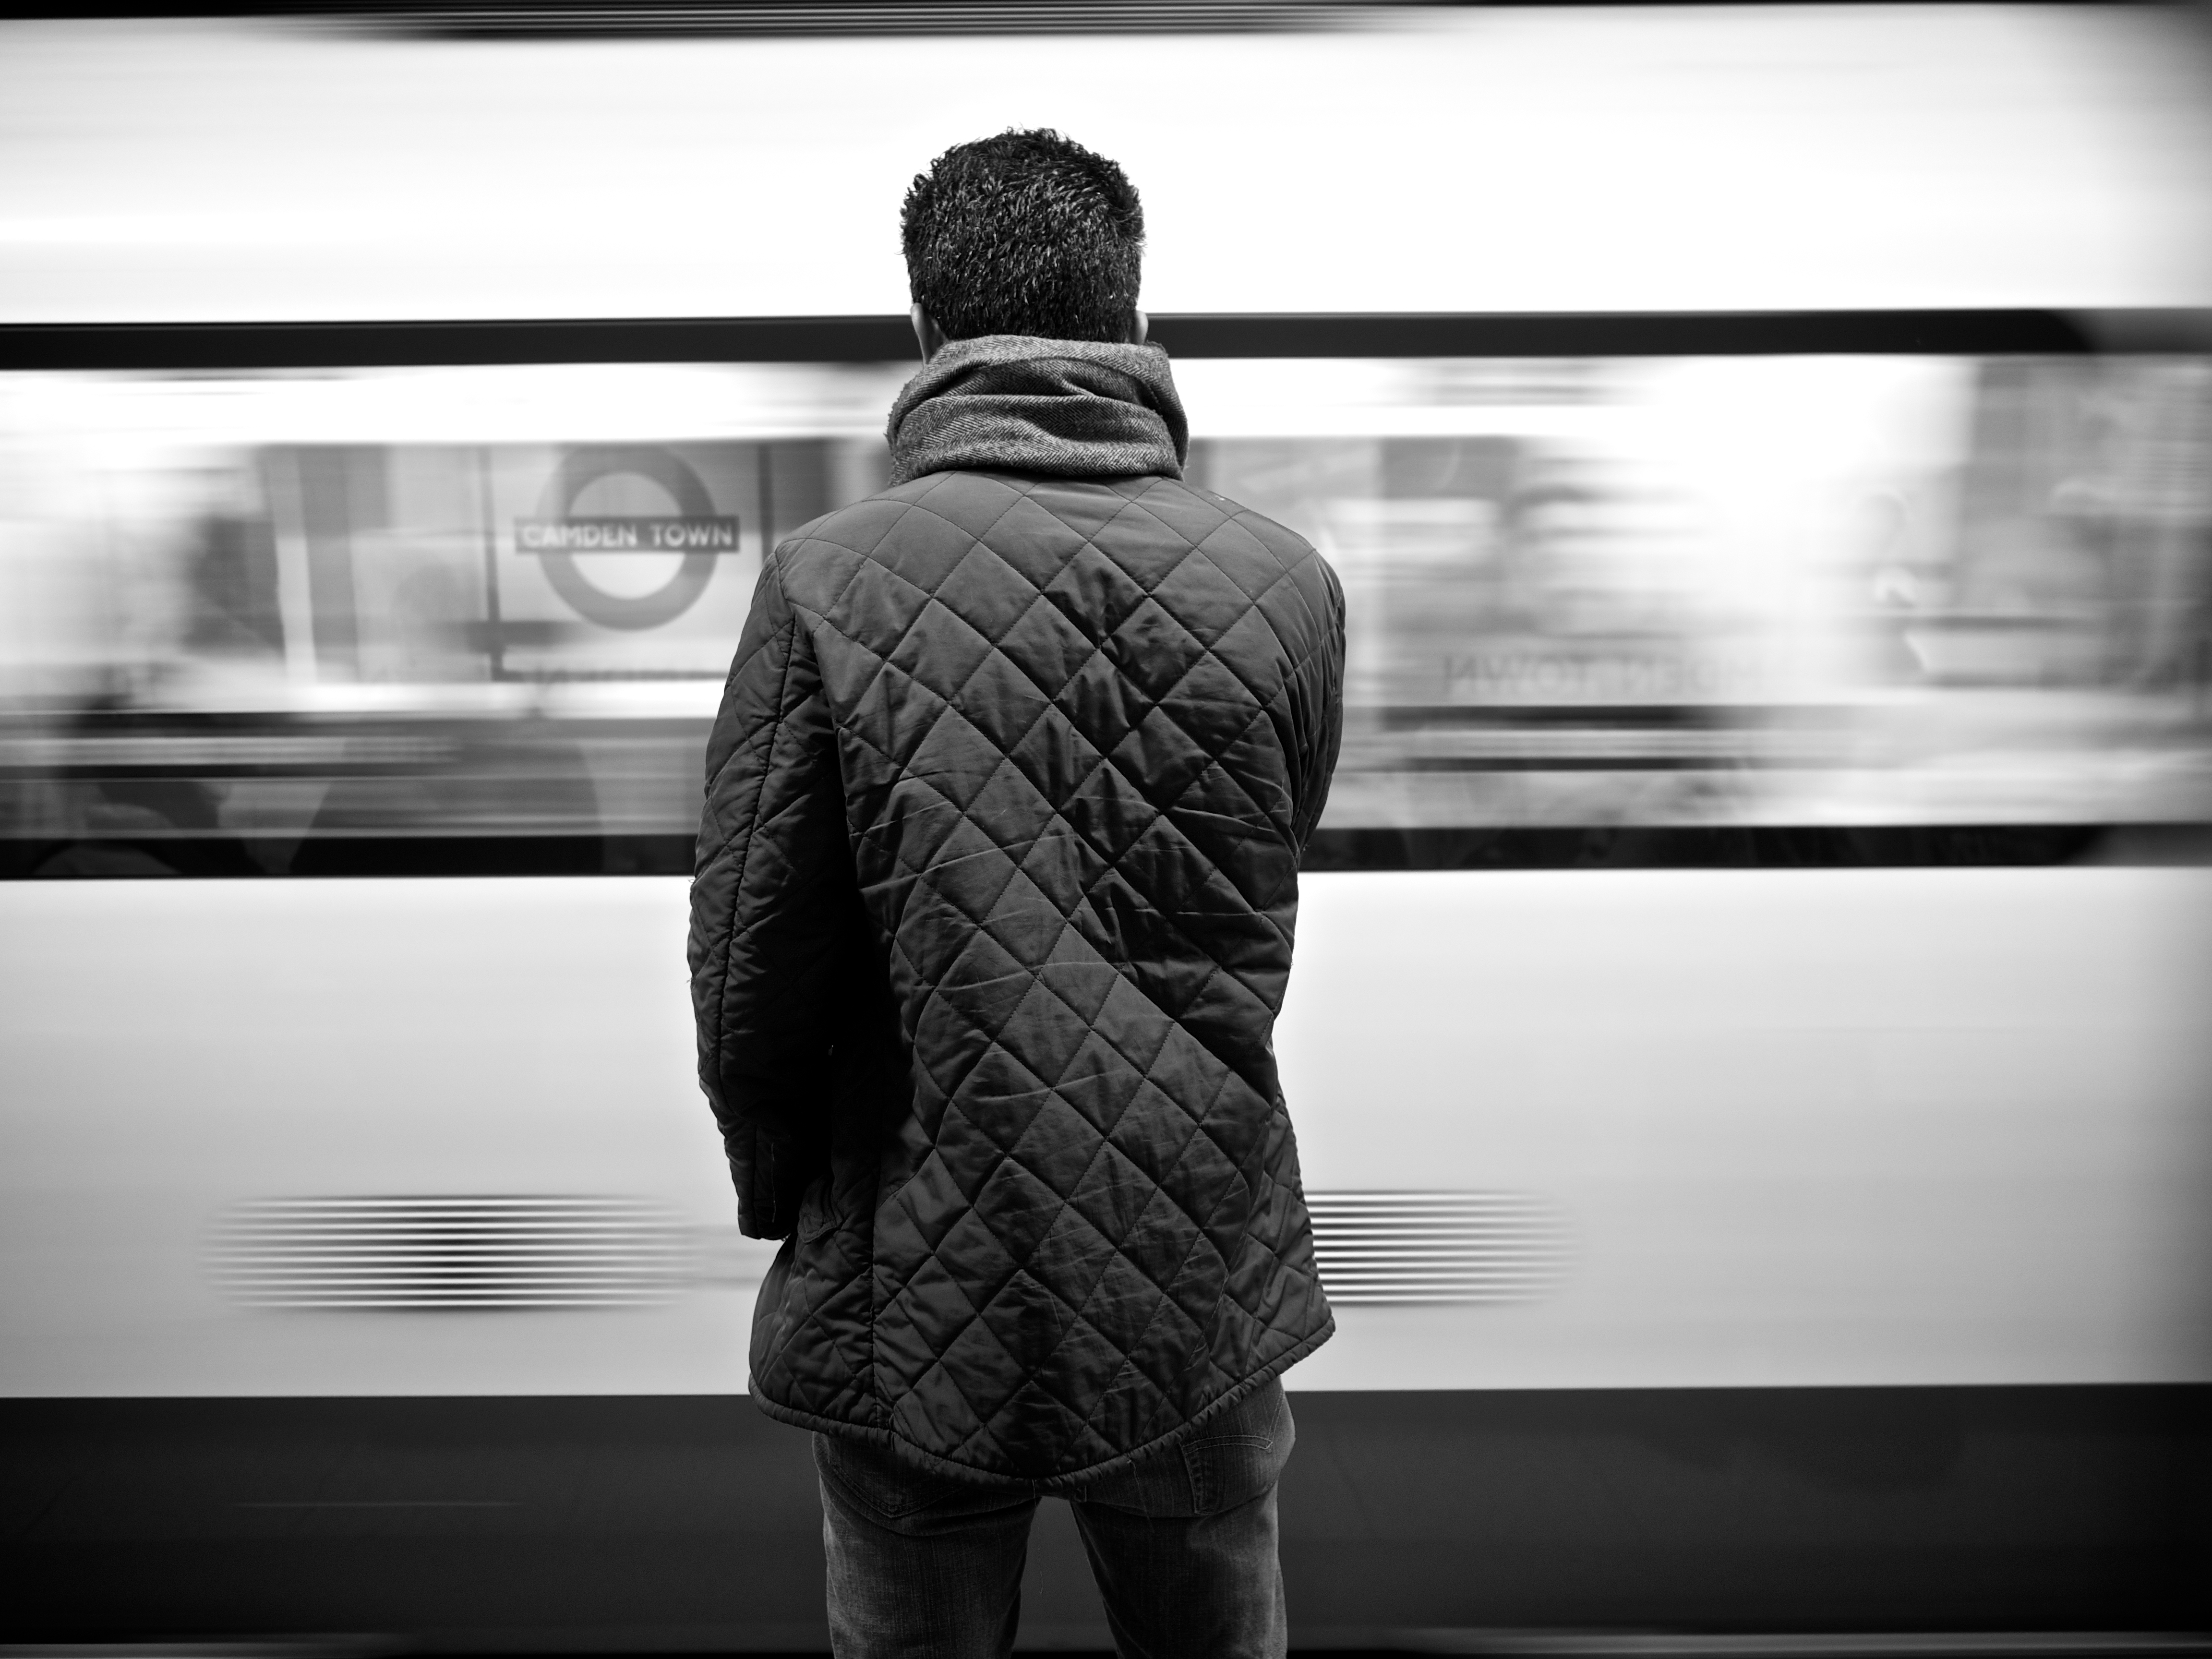
black and white, white, street, photography, ebook, sitting, training, black, monochrome, streetphotography, flickr, thomas, video, olympus, photograph, omd, fuji, leica, monochrom, leuthard, hcb, thomasleuthard, monochrome photography, human positions